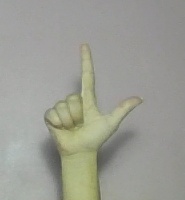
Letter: laam